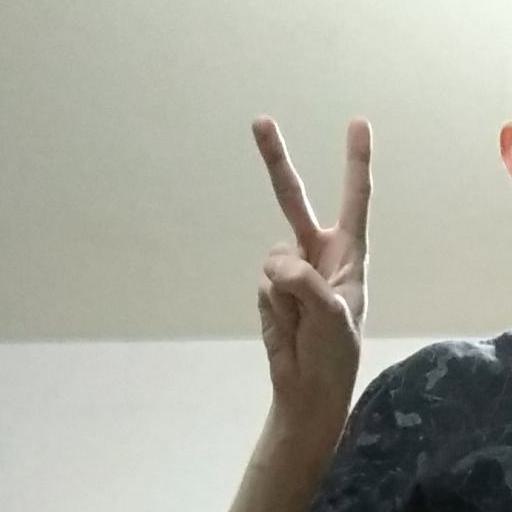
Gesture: peace